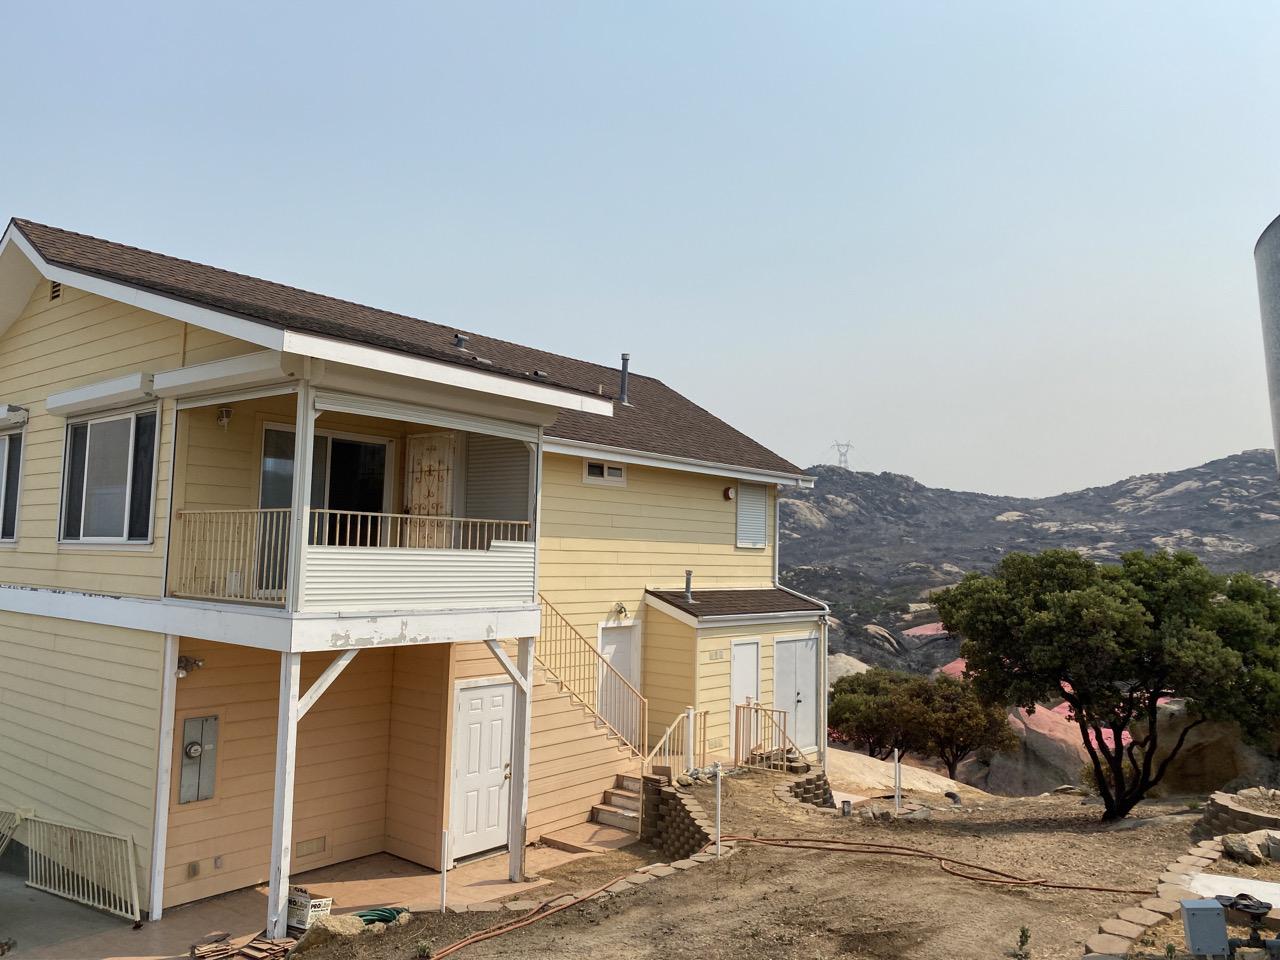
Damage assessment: no_damage